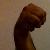
The image shows a hand gesture representing the letter 'M' in Indian Sign Language.